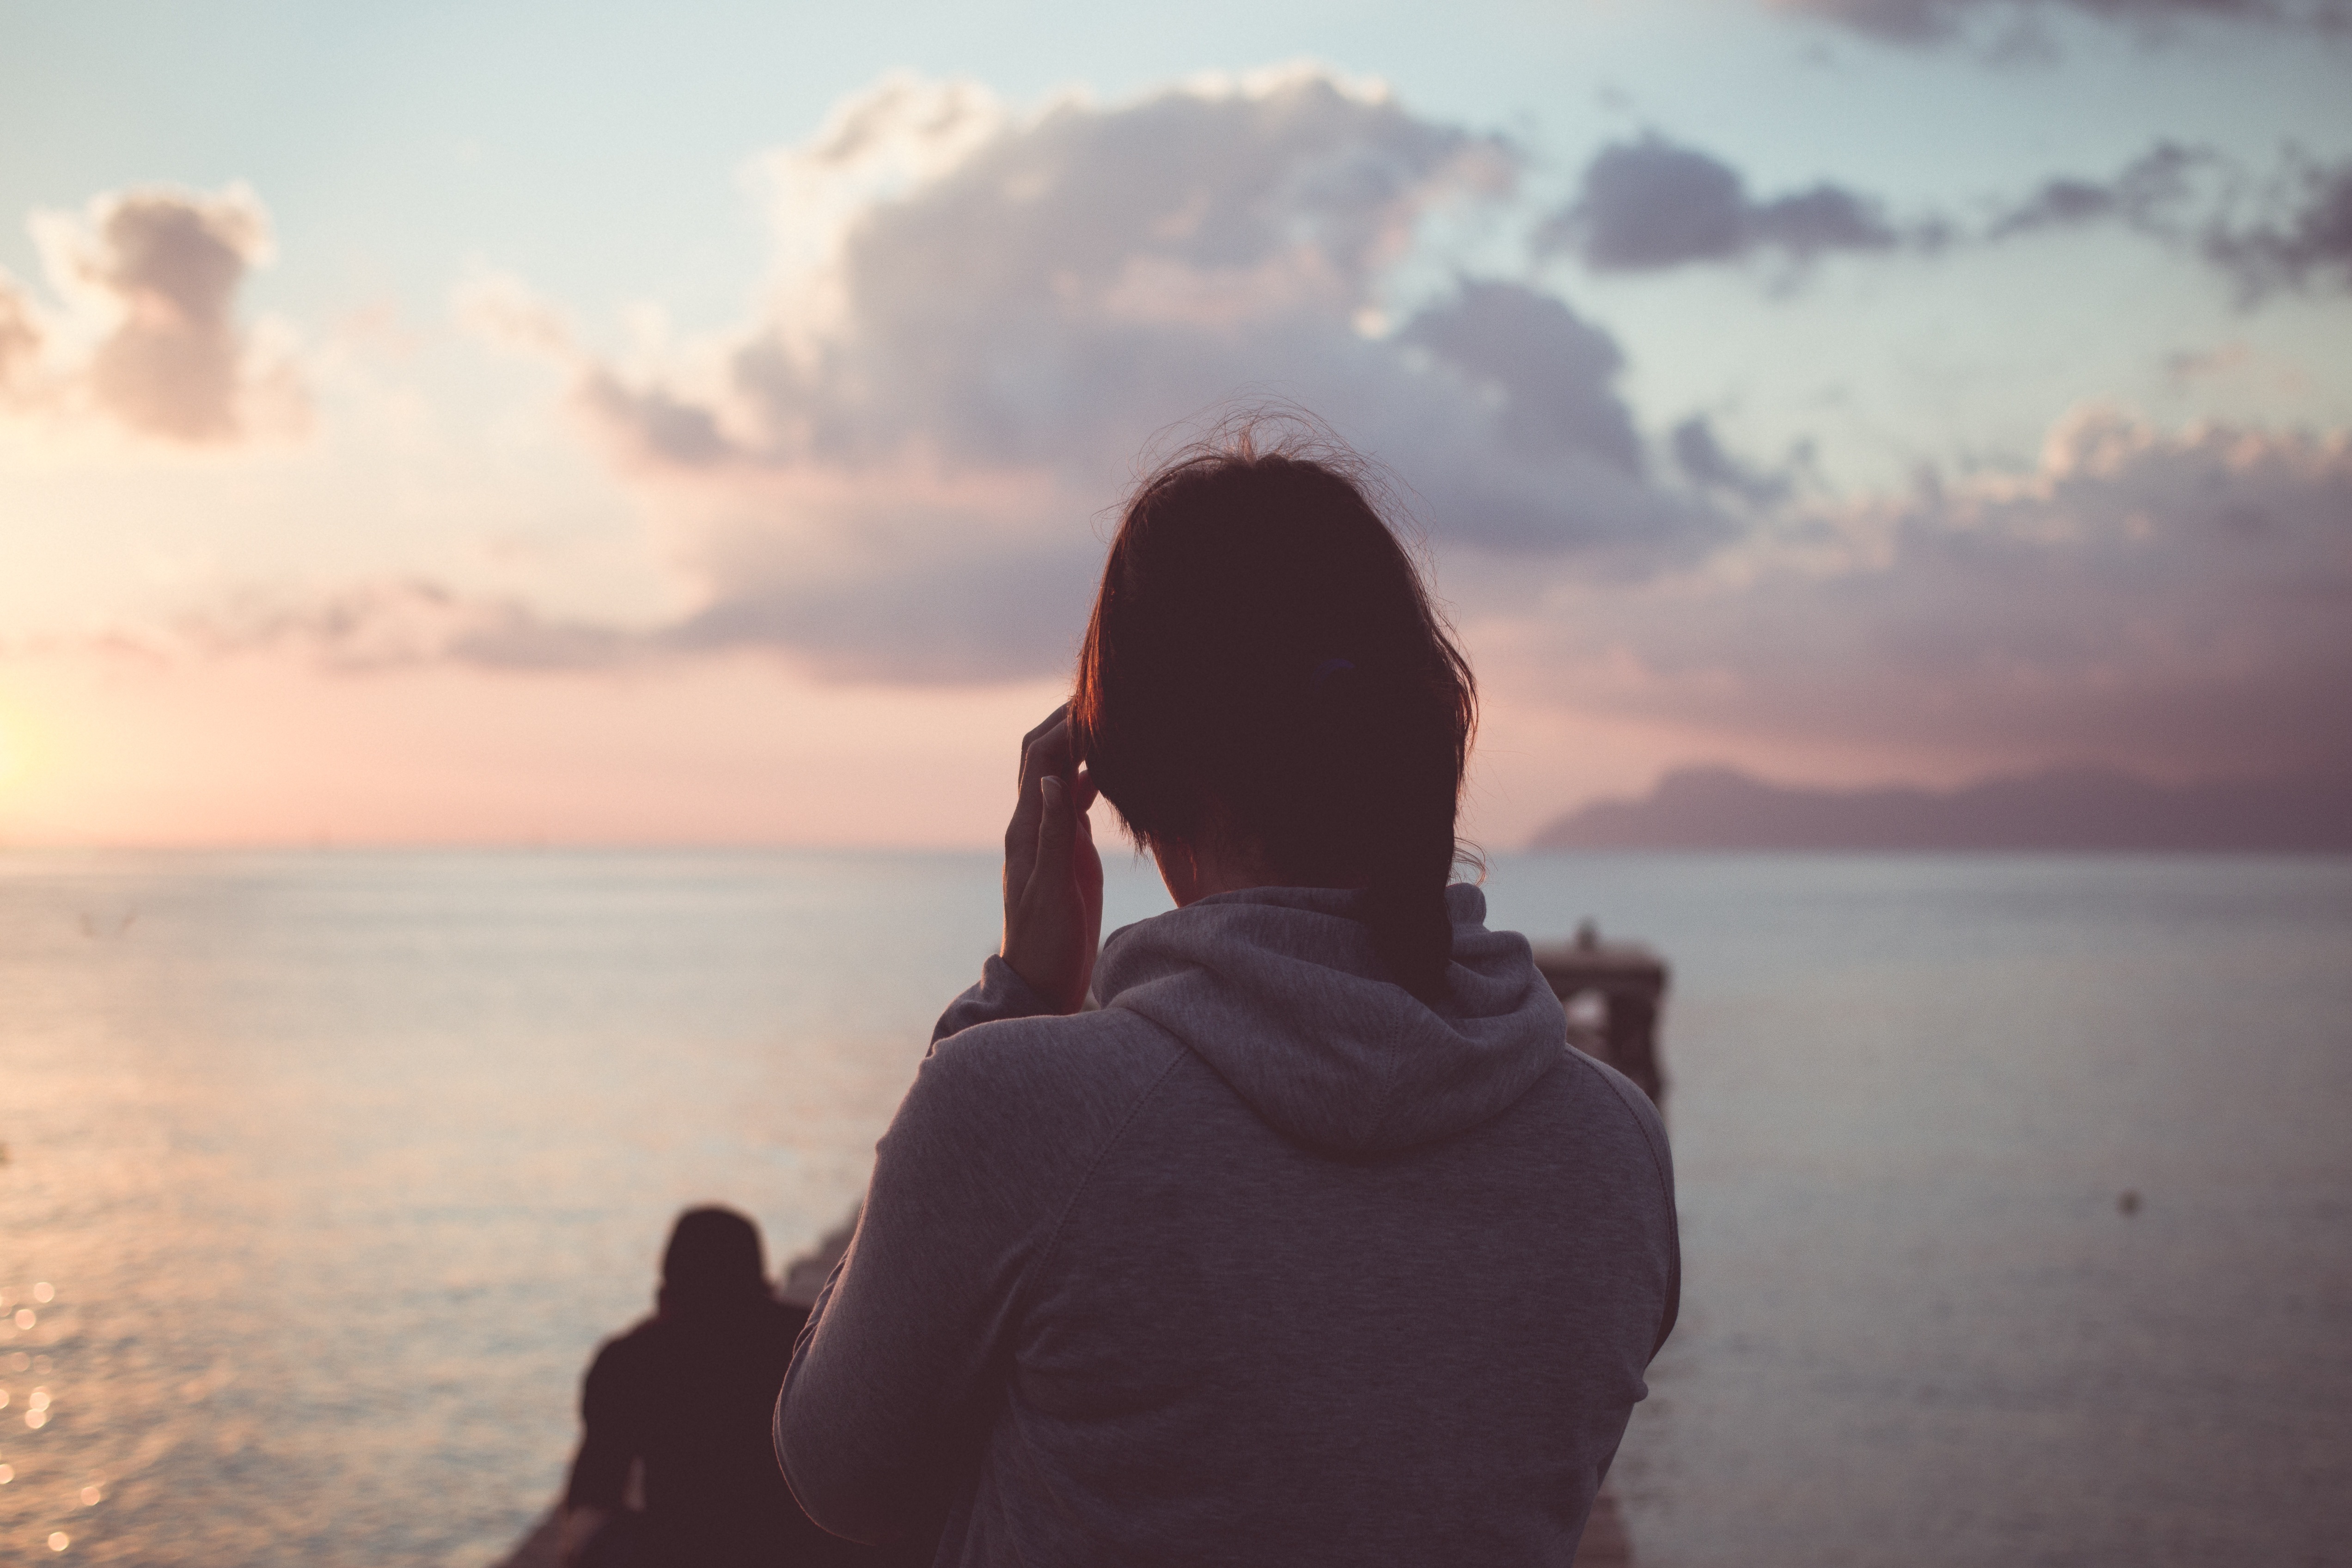
hand, beach, sea, ocean, horizon, person, cloud, woman, sunrise, sunset, sunlight, morning, female, love, young, romance, hoodie, back, emotion, interaction, beach sunset